Wandersong

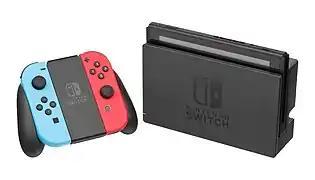
"Wandersong" was one of the first GameMaker Studio productions released on the Nintendo Switch.

"Wandersong" was showcased at GDC 2016, PAX West 2016, PAX West 2017, Day of the Devs 2017, and PAX West 2018. The game was published by Humble Bundle's publishing imprint "Presented by Humble Bundle", and released on September 27, 2018, on macOS and Microsoft Windows through the Humble Bundle Store and Steam, and on Nintendo Switch through the Nintendo eShop. It was part of the first wave of games to be released with the GameMaker Studio 2 Nintendo Switch license, with "Hyper Light Drifter" and "Undertale" also being released for the Switch in September. The game was later released on PlayStation 4 via the PlayStation Store on January 22, 2019, Microsoft Windows via the Microsoft Store as a launch title for Xbox Game Pass for PC on June 9, 2019, and Xbox One via the Microsoft Store on December 6, 2019. On Xbox One, the game was also made available through Xbox Game Pass for Console.